Puente Nacional, Santander

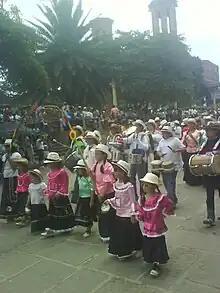
Annual parades celebrating local culture and music

The area was originally inhabited by four Muisca tribes, three of which were the Semisos, Irobaes, and Popobas. Their heritage now only survives in the names of three surrounding veredas.